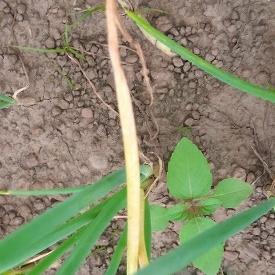
Crop: Onion
Condition: fusarium-d